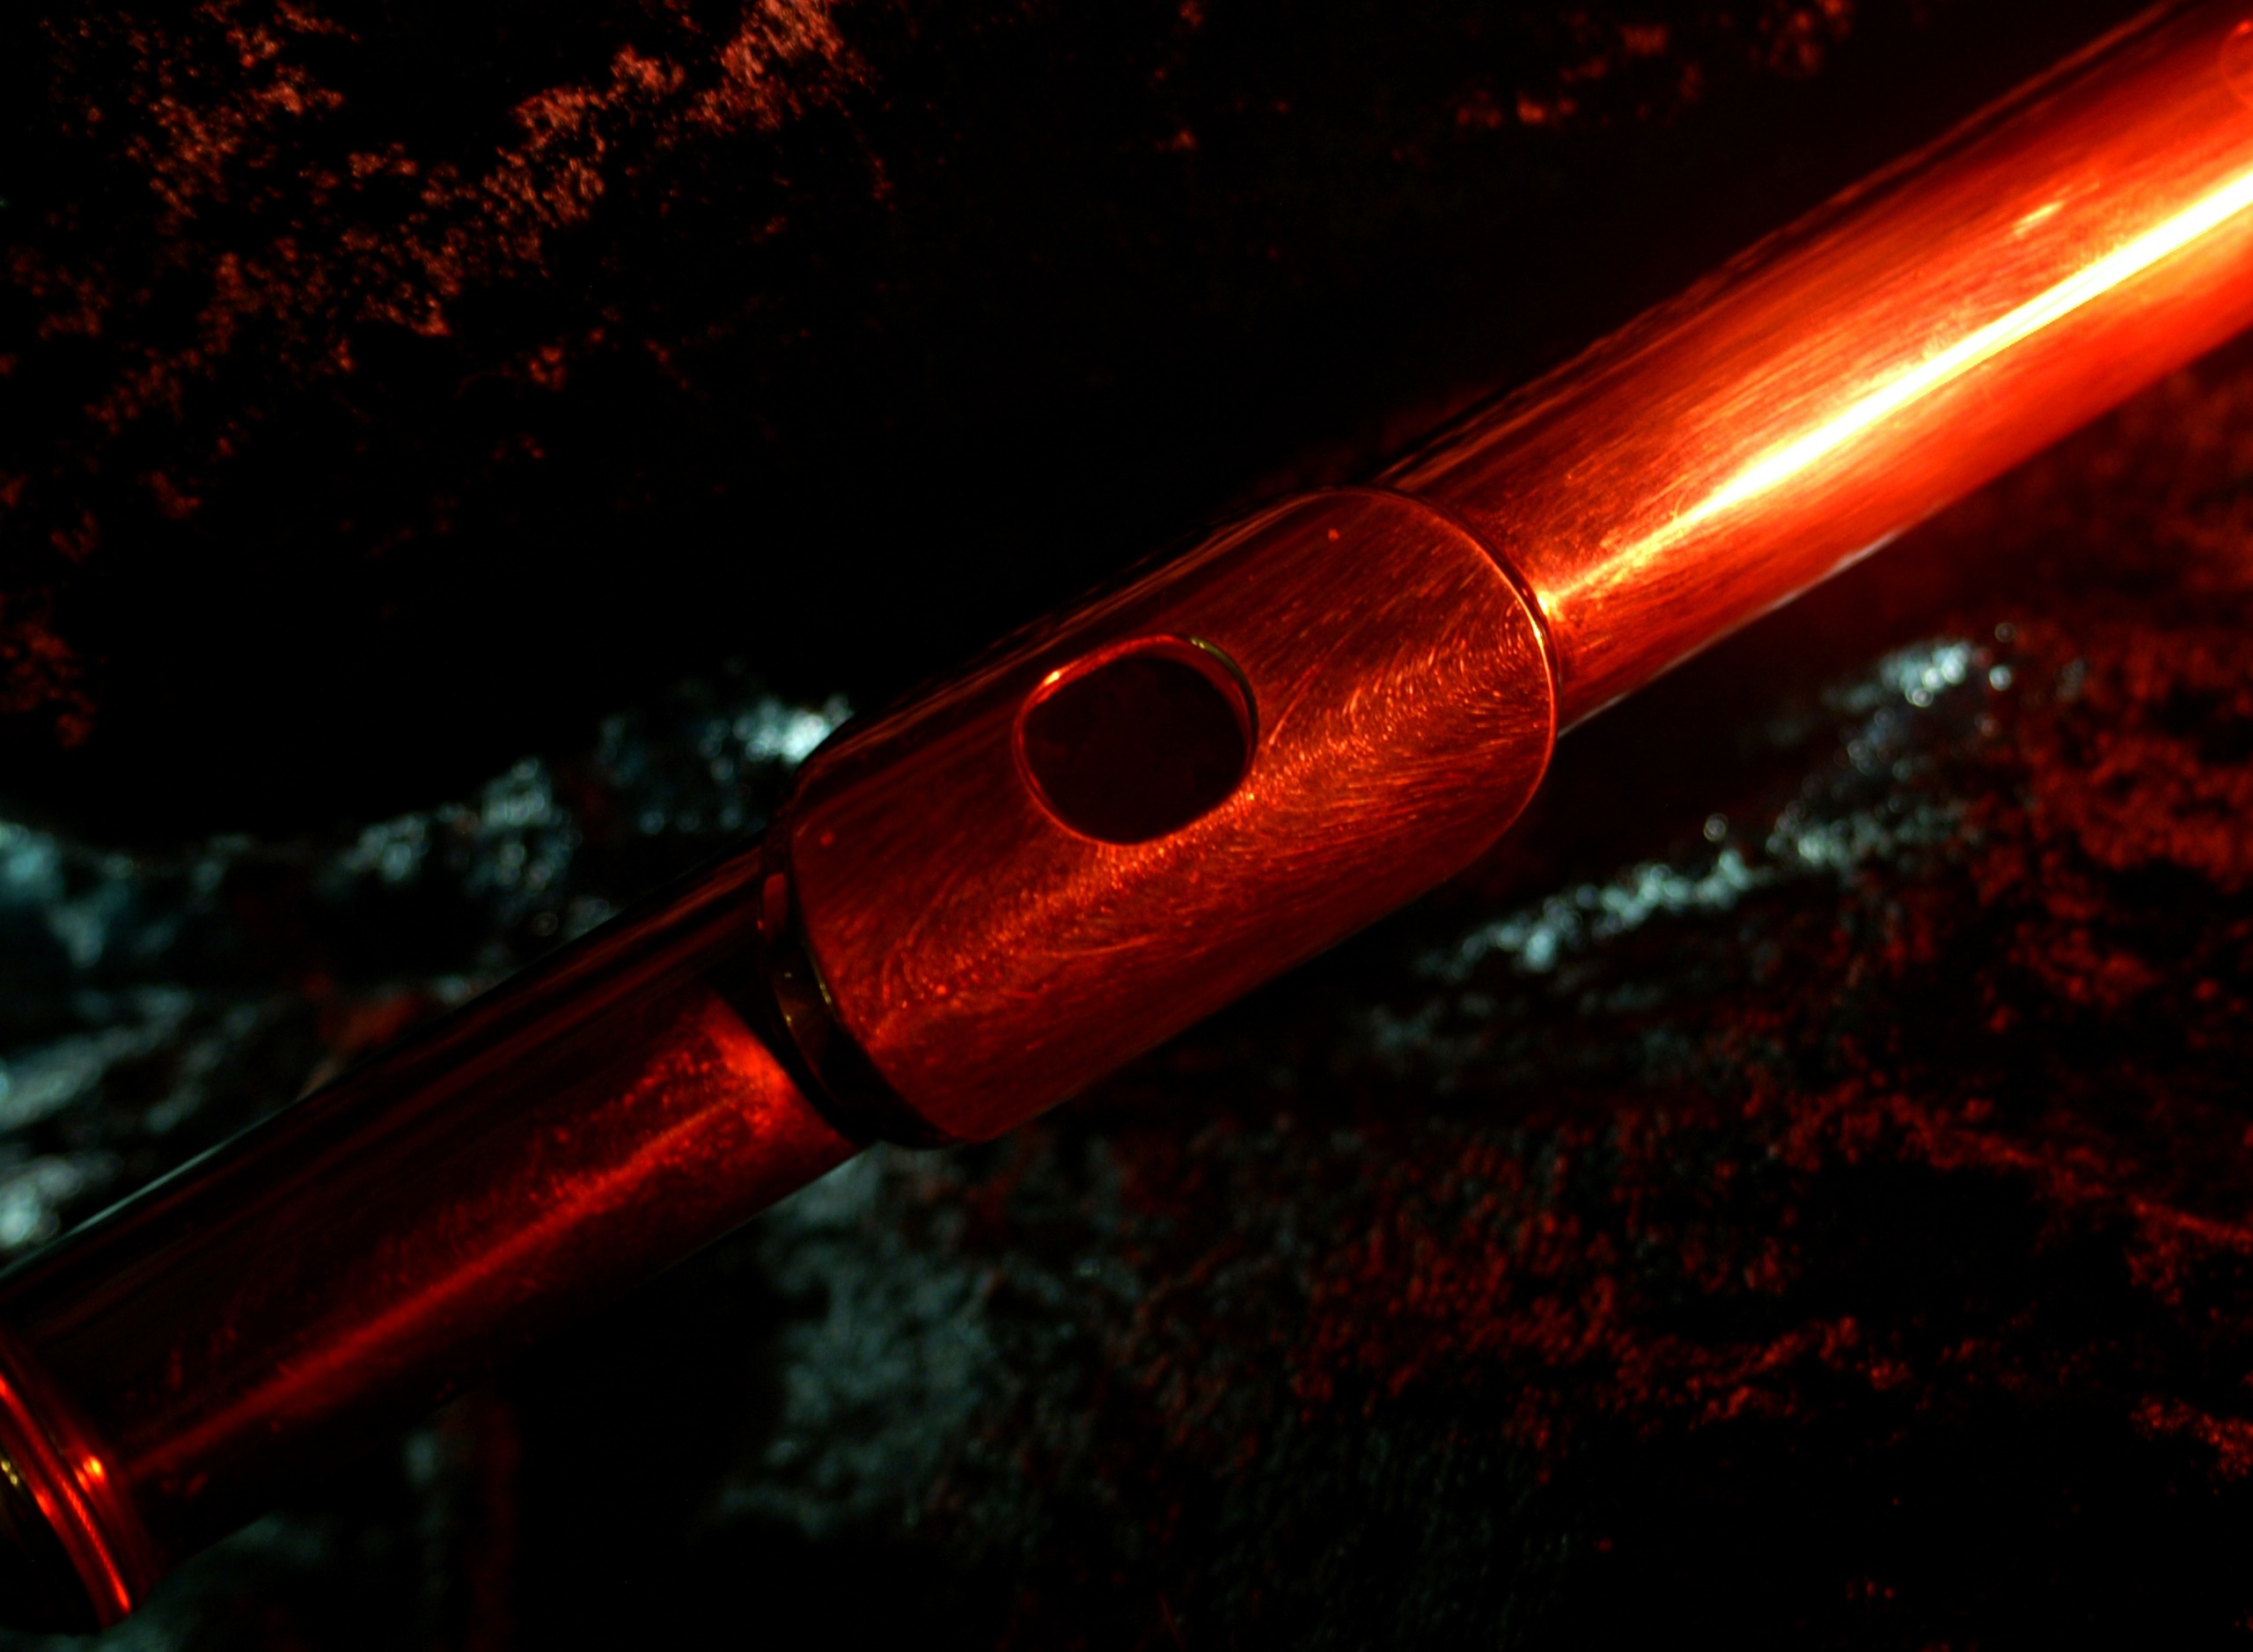
light, red, instrument, darkness, musical instrument, head, flute, macro photography, mouth shield